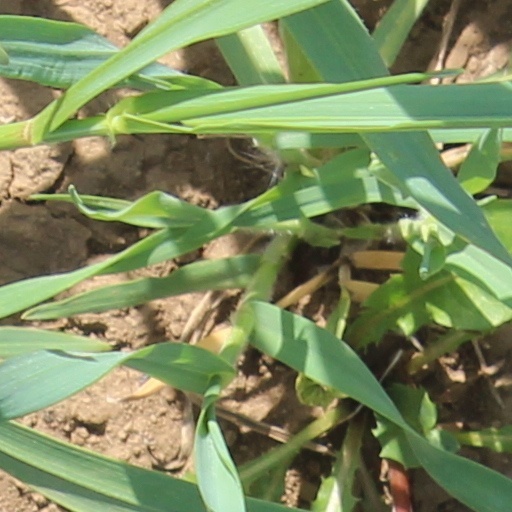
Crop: wheat